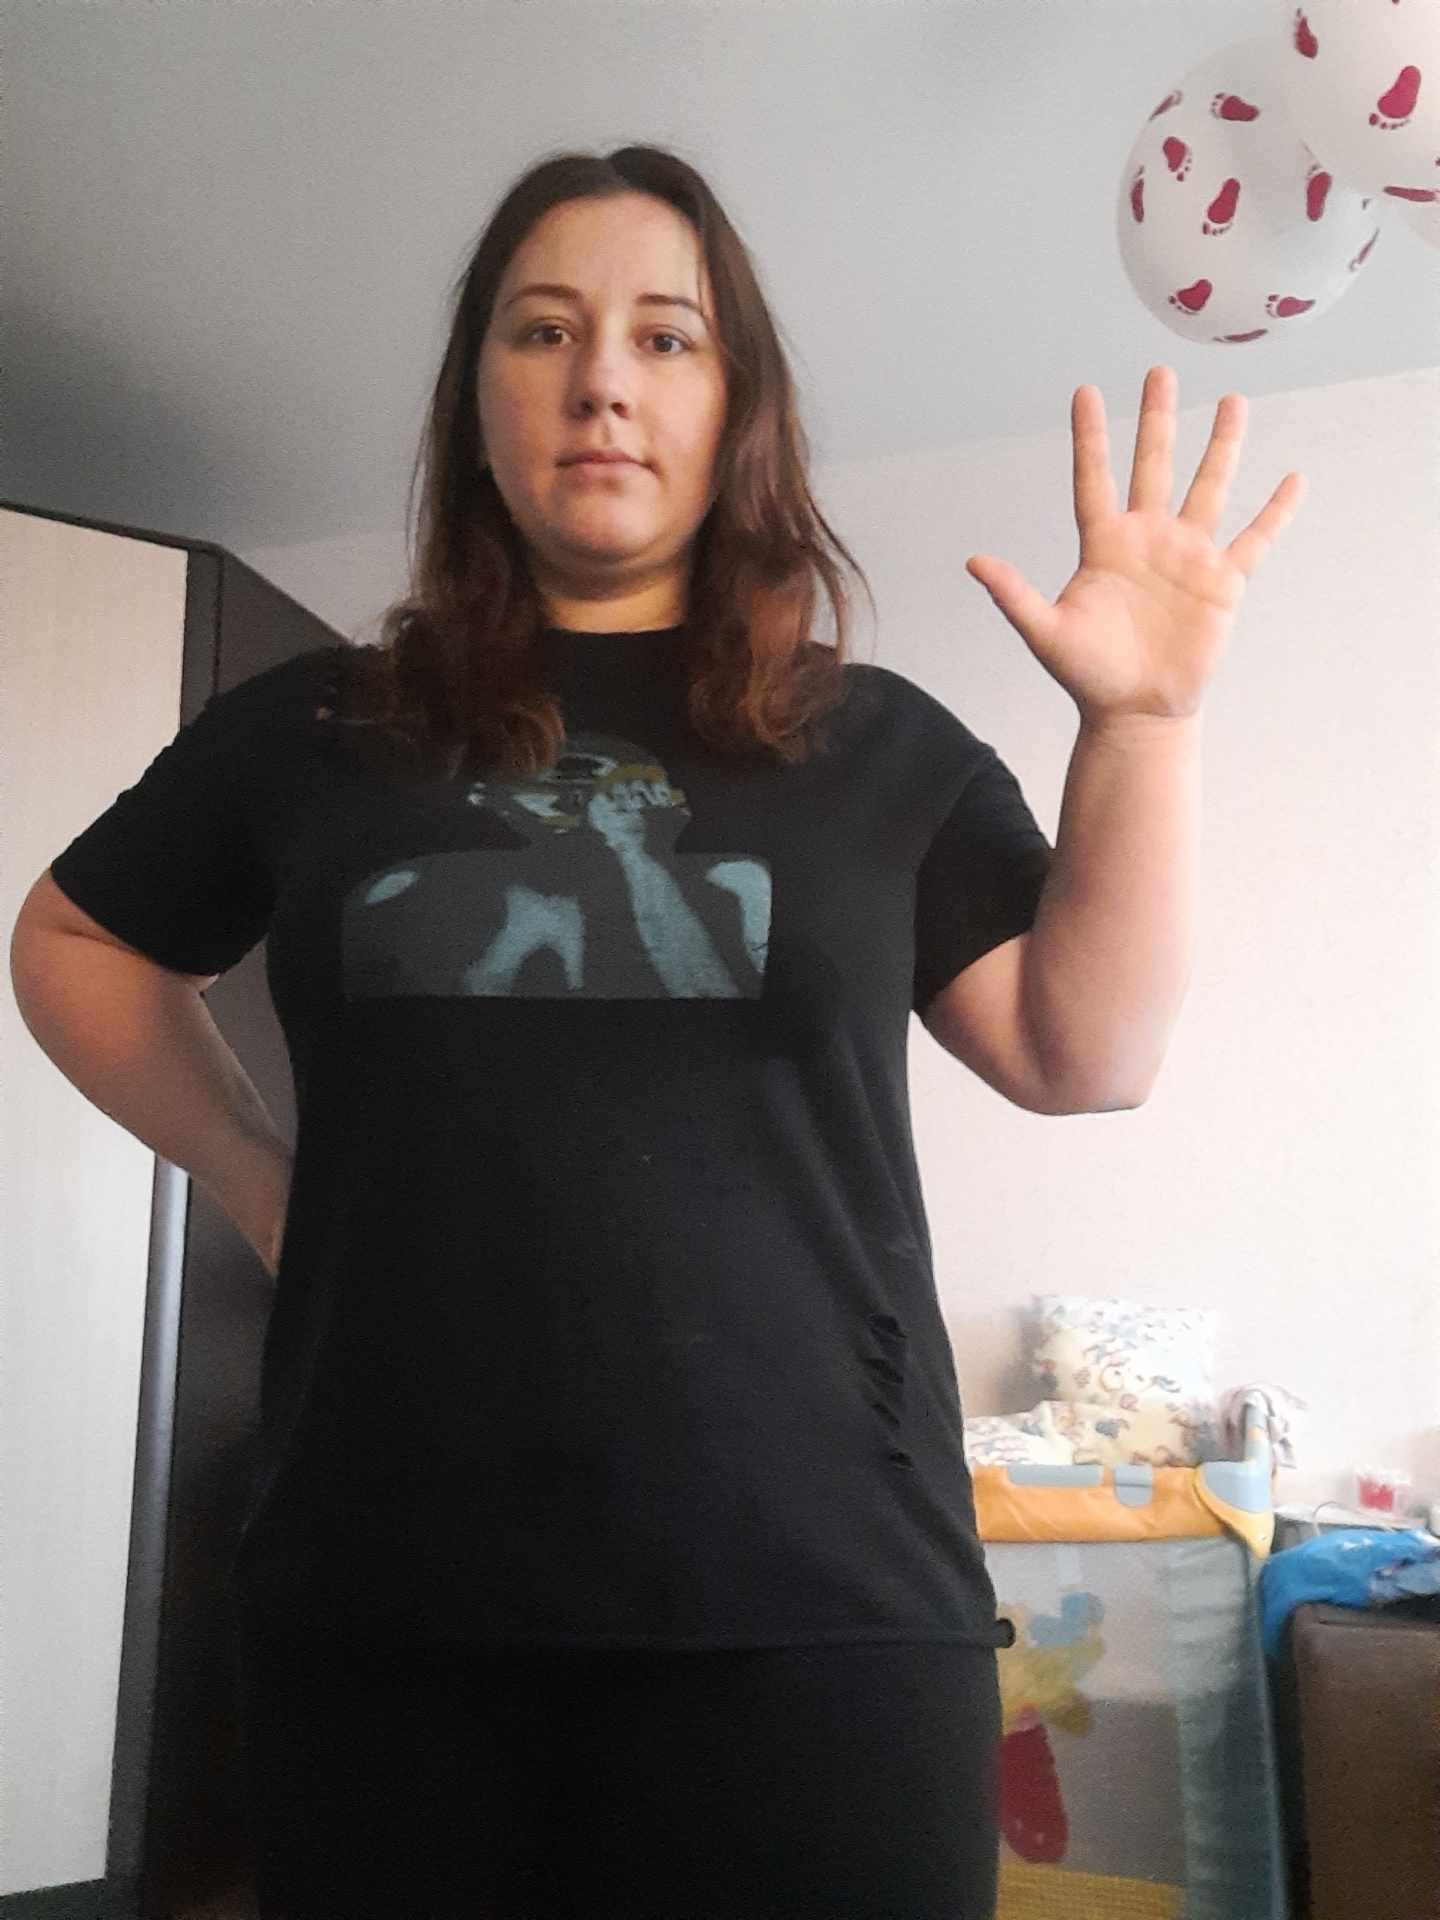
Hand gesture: palm